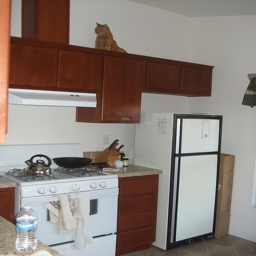
a kitchen with a cat sitting on the shelves.
A kitchen with a white refrigerator freezer next to a stove top oven.
A kitchen with a stove, refrigerator and cabinets.
A kitchen with brown wooden cabinets and a tan cat.
Cat in the kitchen sitting on top of the cabinets